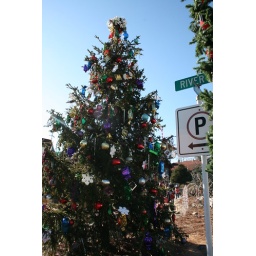
The town had a super cute tree in the square.